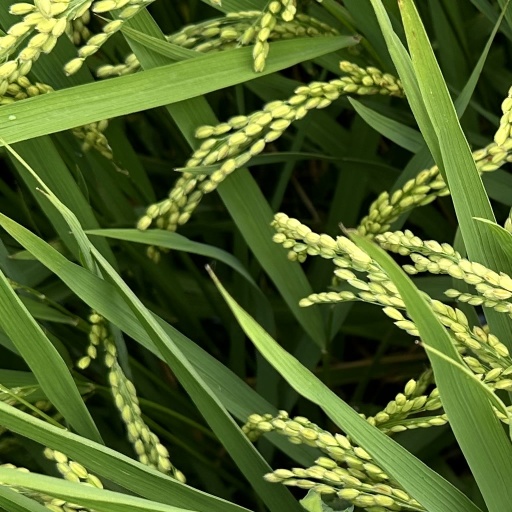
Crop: rice